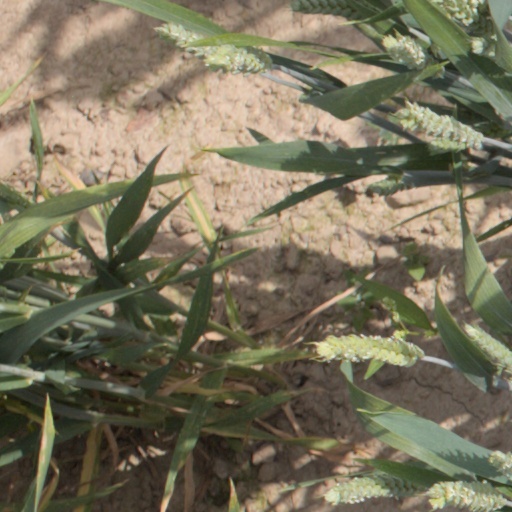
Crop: wheat